Kostas Karyotakis

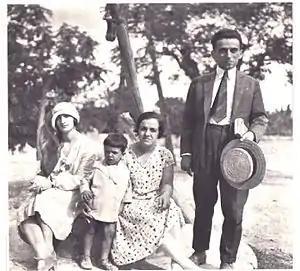

In February 1919, he published his first collection of poetry: "The Pain of People and of Things", which was largely ignored or badly reviewed by the critics. In the same year, he published, with his friend Agis Levendis, a satirical review, called "The Leg", which, despite its success, was banned by the police after the sixth issue. In 1921 he published his second collection called "Nepenthe" and also wrote a musical revue, "Pell-Mell". In 1922, he began having an affair with the poet Maria Polydouri who was a colleague of his at the Prefecture of Attica. In 1923 he wrote a poem called "Treponema pallidum", which was published under the title "Song of Madness" and gave rise to speculation that he may have been suffering from syphilis, which before 1945 was considered a chronic illness with no proven cure for it.